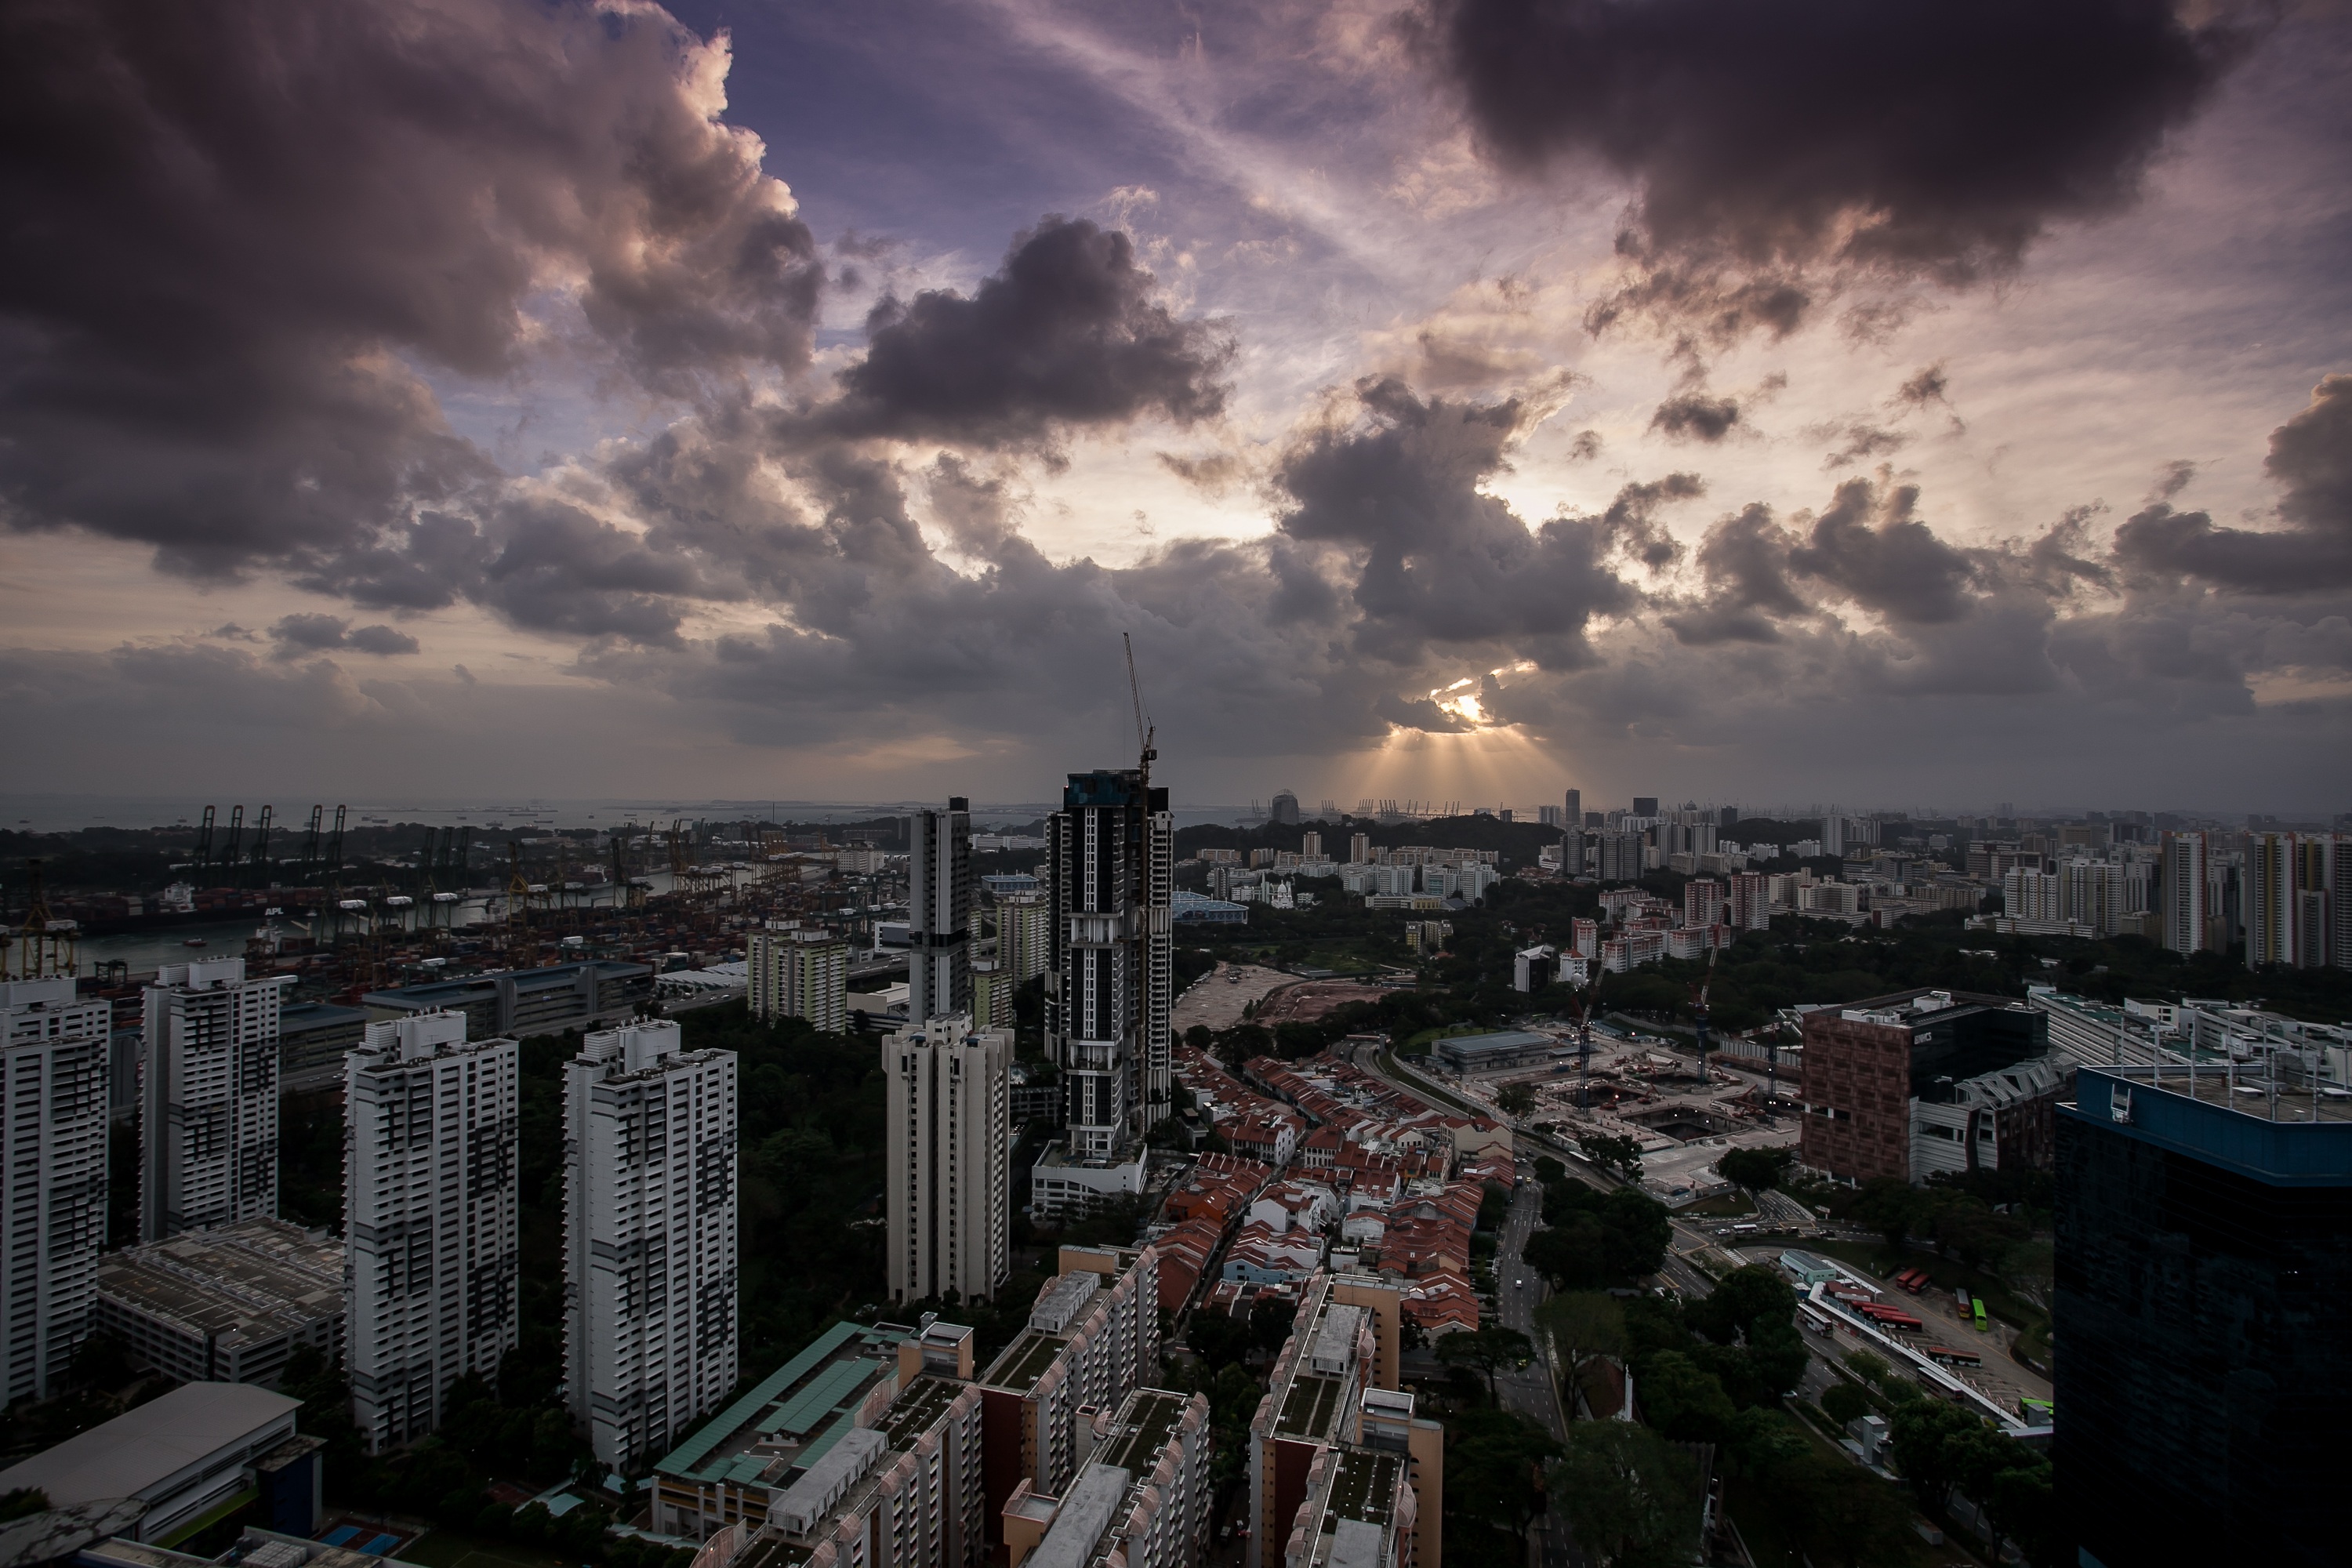
landscape, tree, nature, horizon, light, cloud, architecture, sky, sunshine, sun, sunset, white, skyline, field, night, countryside, house, sunlight, ray, purple, town, roof, building, dawn, city, home, skyscraper, urban, land, country, cityscape, panorama, downtown, summer, travel, dusk, clear, environment, evening, pattern, spring, green, high, fluffy, heaven, tower, scenic, color, space, park, scenery, weather, residence, blue, residential, season, outdoors, sunny, bright, day, scene, flats, metropolis, urban area, human settlement, atmosphere of earth, metropolitan area